Pyu city-states

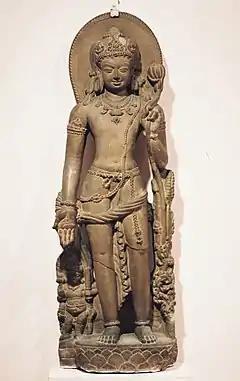
Avalokiteśvara holding a lotus flower. Bihar, 9th century, CE. The Pyu followed a mix of religious traditions.

The culture of Pyu city states was heavily influenced by India. Indian culture was most visible in the southern Pyu realm through which most trade with India was conducted by sea. The names of southernmost cities were in Pali or Sanskrit derived like Sri Ksetra (Thaye Khittaya) and Vishnu (Beikthano). The kings at Sri Ksetra titled themselves as Varmans and Varma. It was not just a southern phenomenon. To varying degrees, northern Pyu cities and towns also became under the sway of Indian culture. The Burmese chronicles claim that the founding kings of Tagaung were descended from no less than the Sakya clan of the Buddha himself.